Hiza'iti Wedi Cheber

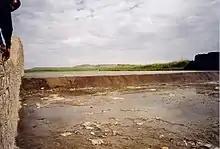
Hiza'iti Wedi Cheber (spillway)

The catchment of the reservoir is 33 km² large, with a perimeter of 24.6 km and a length of 6910 metres. The reservoir suffers from rapid siltation. The lithology of the catchment is Antalo Limestone and Mekelle Dolerite. Part of the water that could be used for irrigation is lost through seepage; the positive side-effect is that this contributes to groundwater recharge. Actually the whole valley bottom down to Chelekwot benefits from this seepage water, that emerges in various springs and is particularly used for irrigation agriculture.